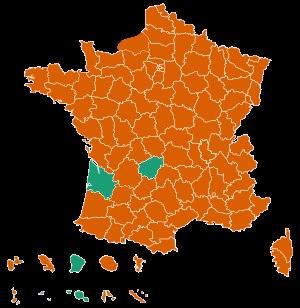
La primaire ouverte de la droite et du centre est une élection primaire organisée les 20 et 27 novembre 2016 par Les Républicains, le Parti chrétien-démocrate et le Centre national des indépendants et paysans afin de désigner un candidat commun représentant la droite et le centre à l'élection présidentielle française de 2017.